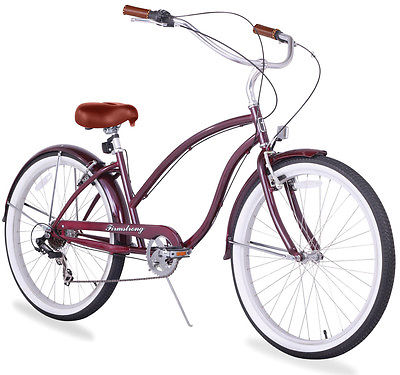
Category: bicycle